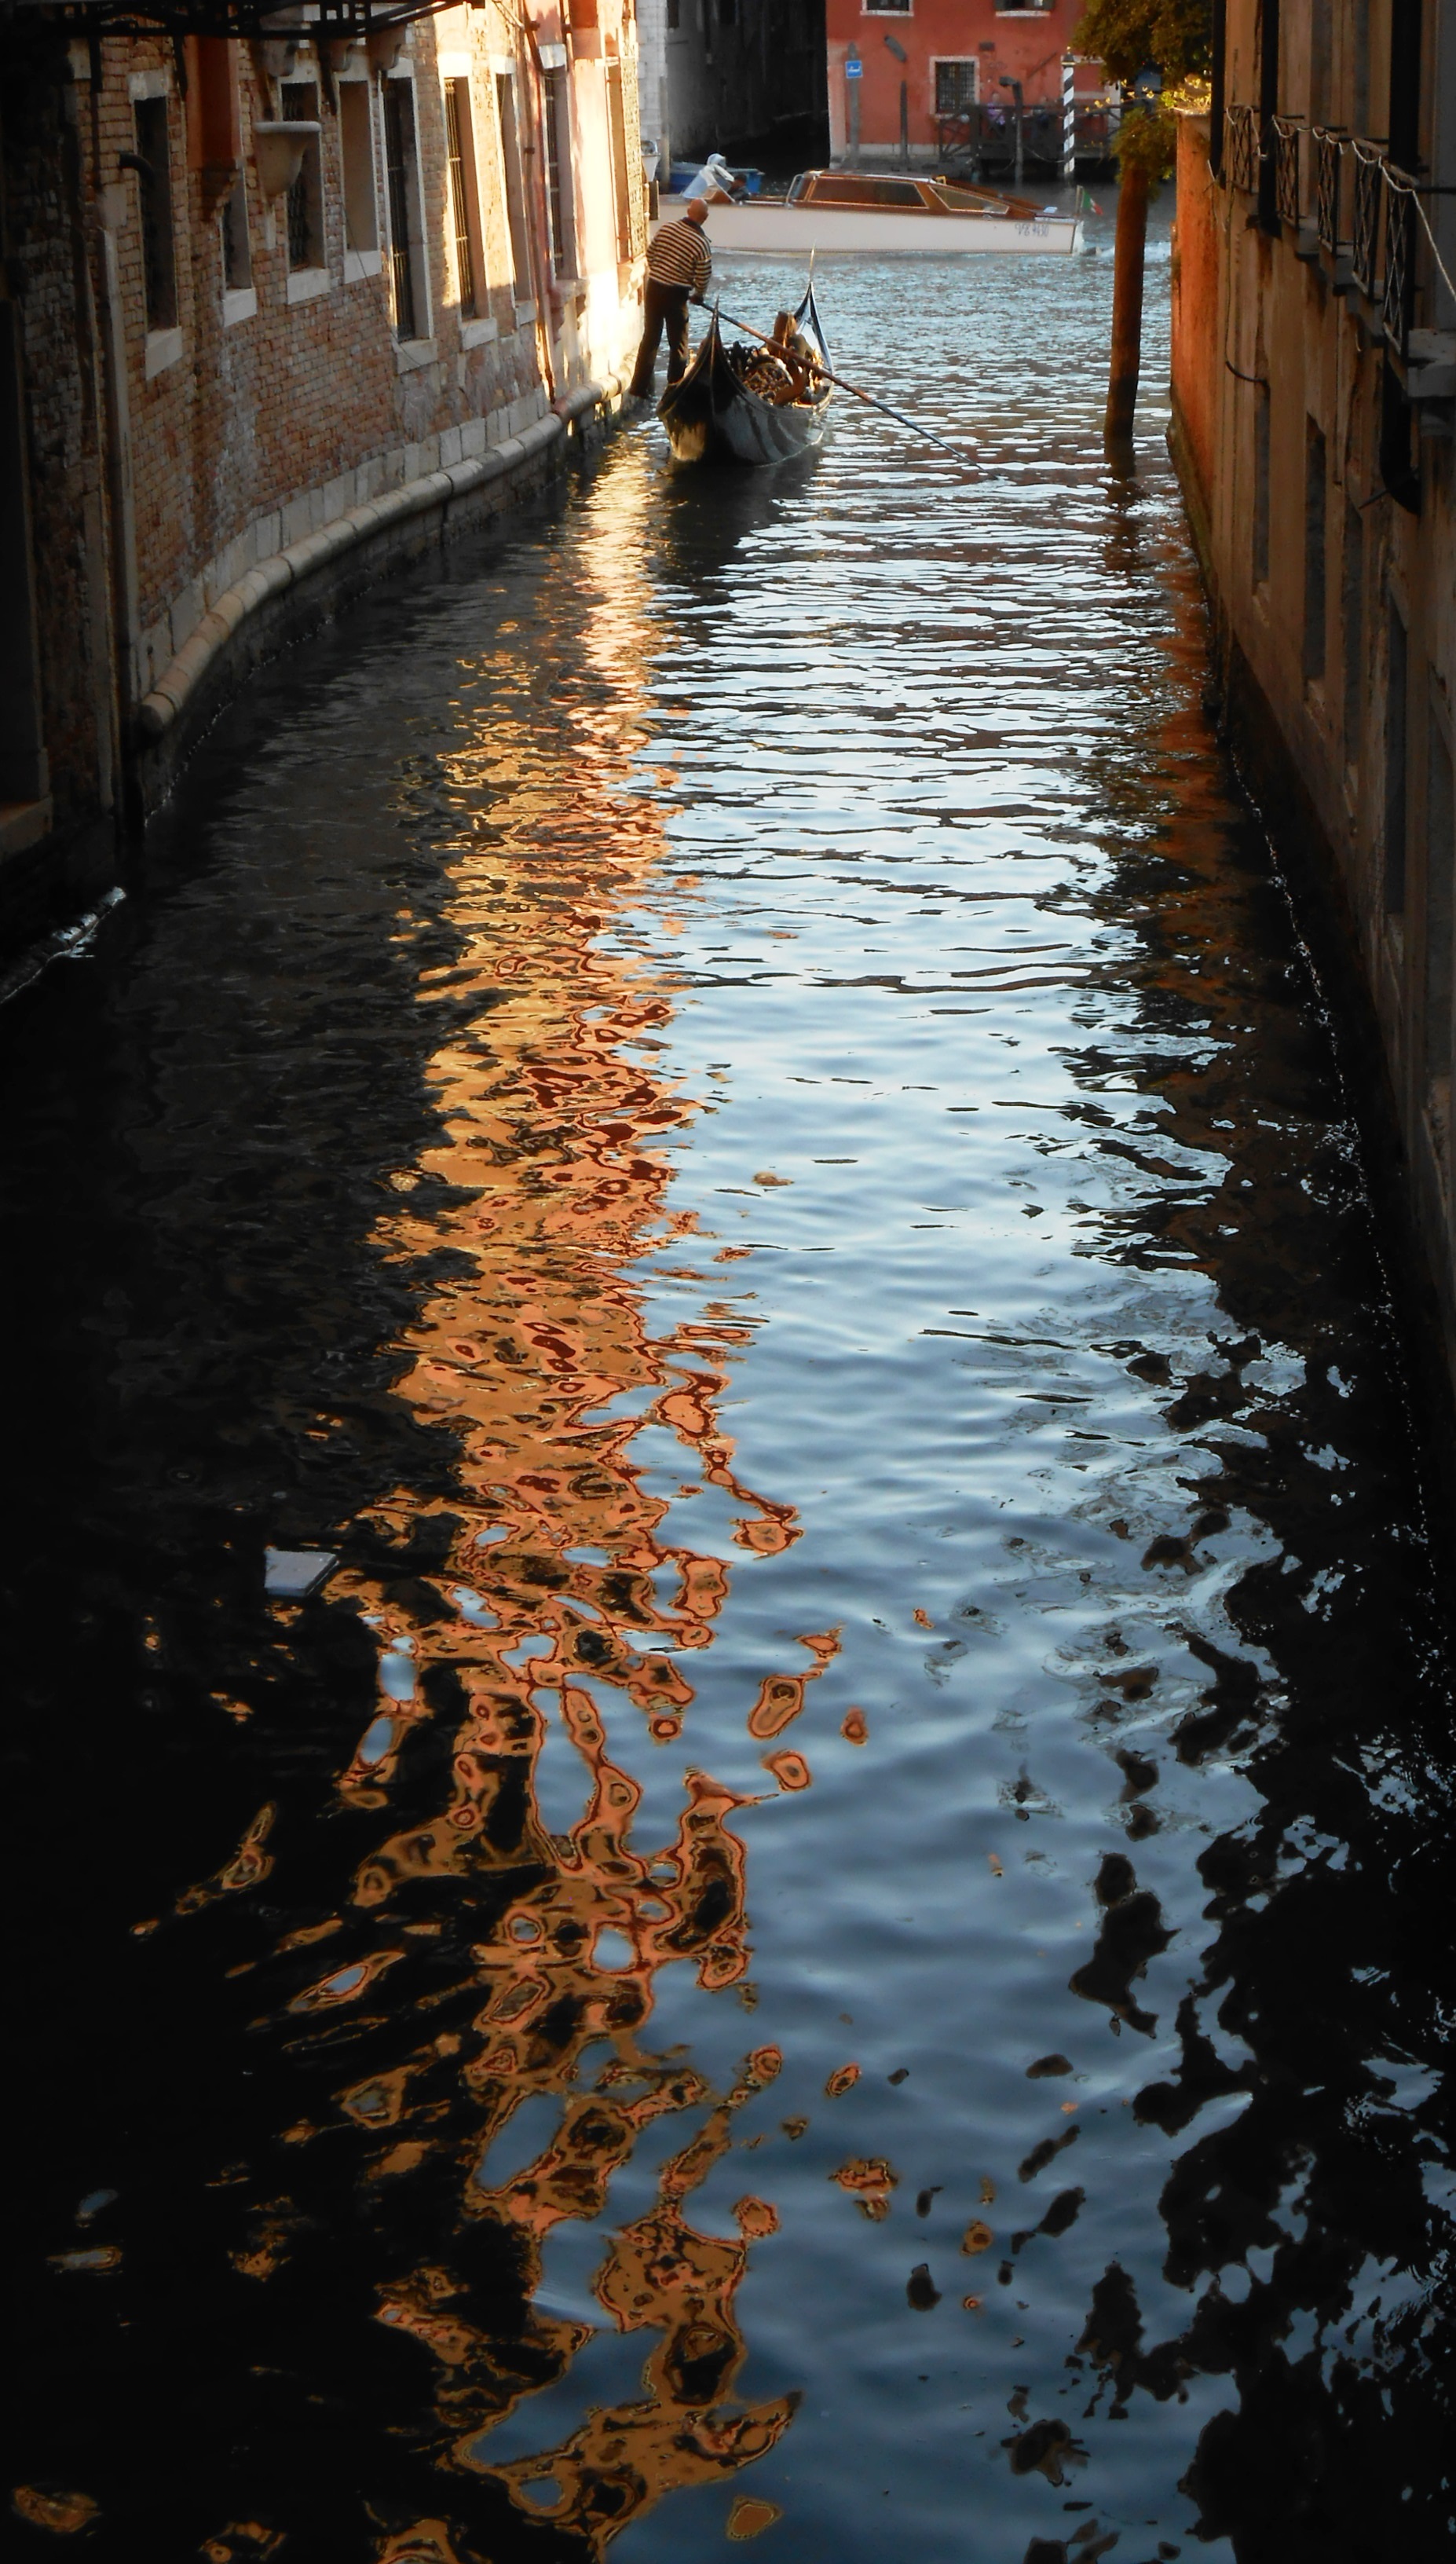
sea, water, morning, river, canal, evening, reflection, autumn, italy, venice, waterway, venezia